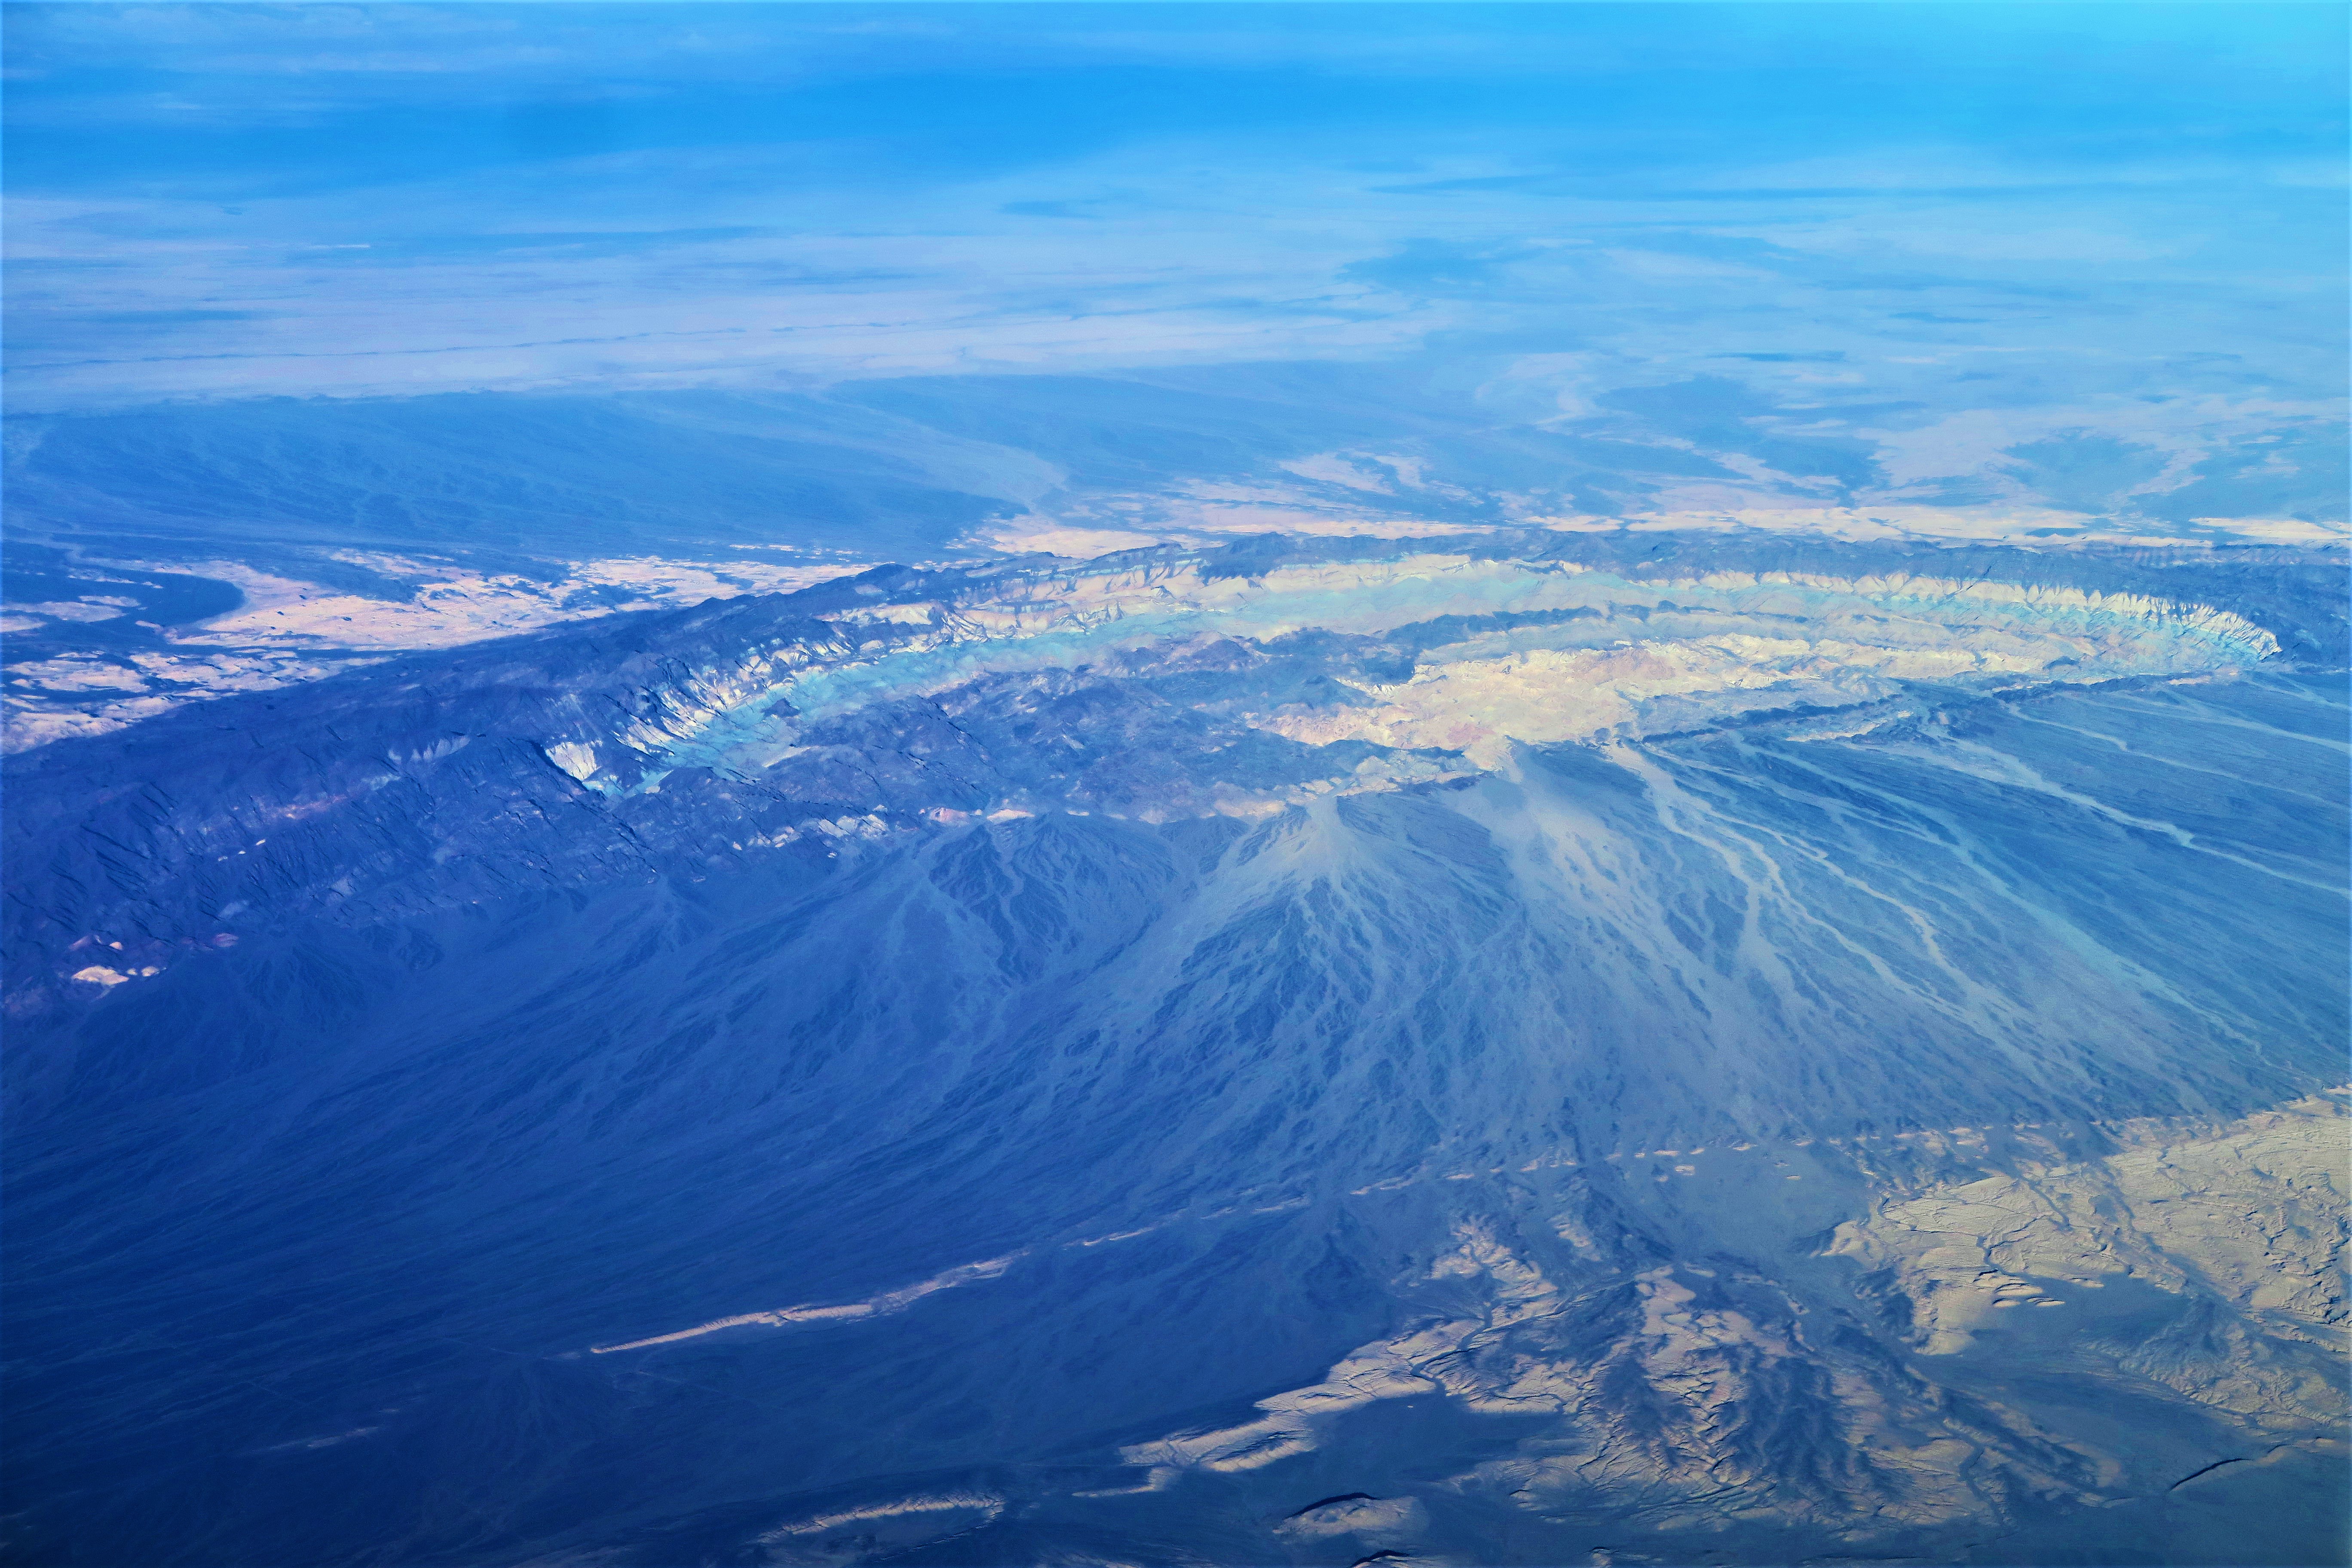
aerial, mountains, terrain, nature, earth, panorama, sky, aerial photography, atmosphere, bird's eye view, water resources, mountain range, mountain, cloud, air travel, landscape, photography, ocean, geology, sea, fell, river, arctic